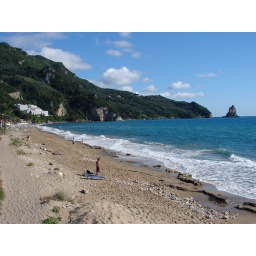
Corfu beach near the PP... actual sand not as nice..as home.. but gee the sun was hot.